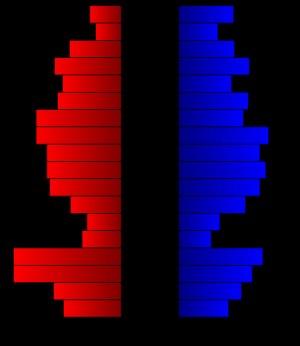
Le comté de Menard, en anglais : Menard County, est un comté situé dans le centre de l'État du Texas aux États-Unis. Fondé le 22 janvier 1858, son siège de comté est la ville de Menard. Selon le recensement des États-Unis de 2010, sa population est de 2 242 habitants. Le comté a une superficie de 2 337 km², dont 2 336 km² en surfaces terrestres. Il est nommé en l'honneur de Michel Branamour Menard, le fondateur de la ville de Galveston au Texas.